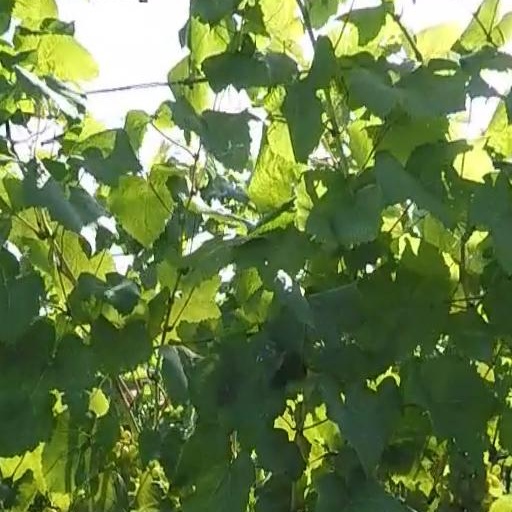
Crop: grape